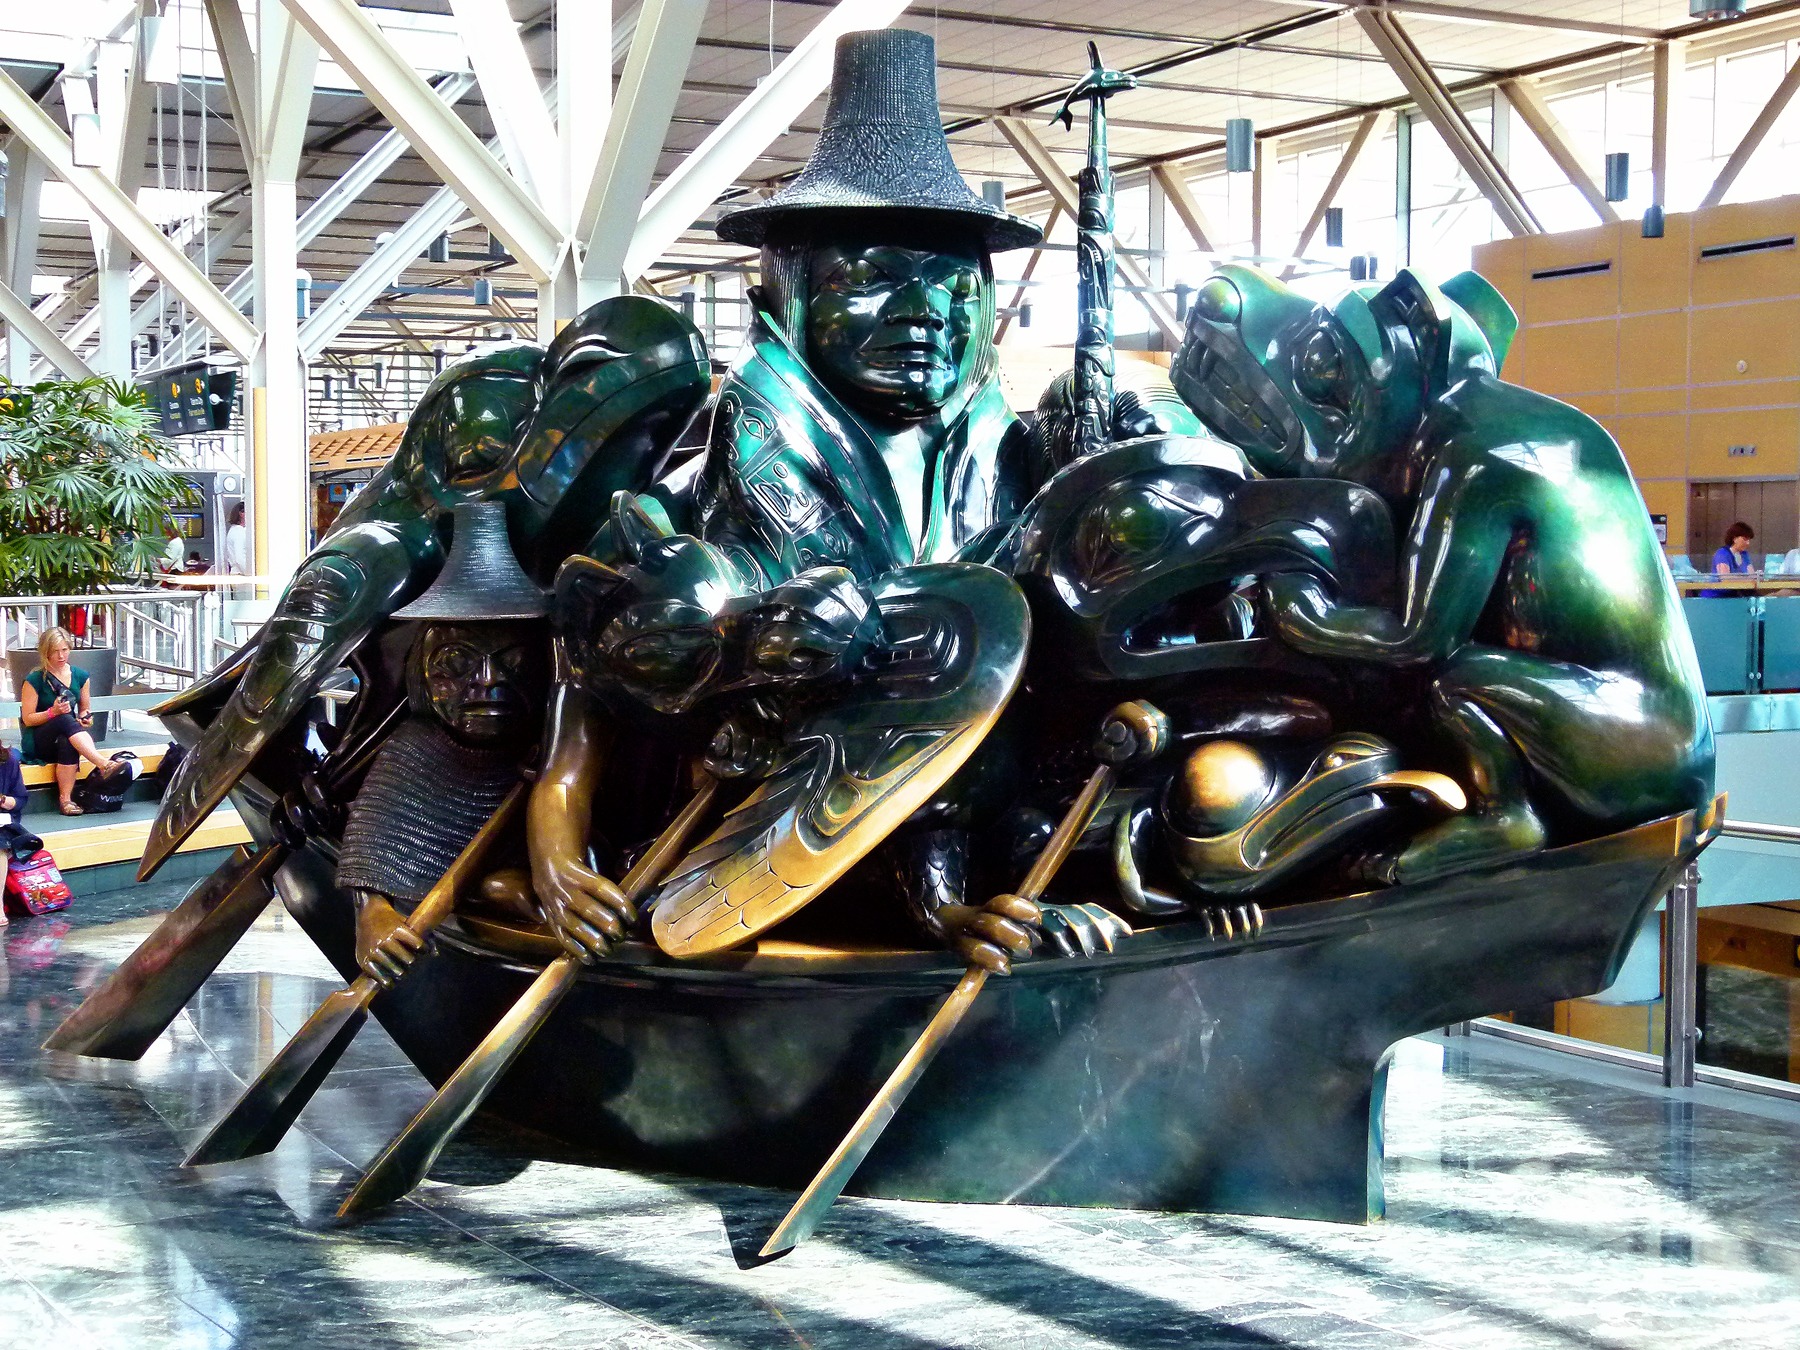
monument, statue, green, vehicle, amusement park, symbol, park, jade, amusement ride, native art